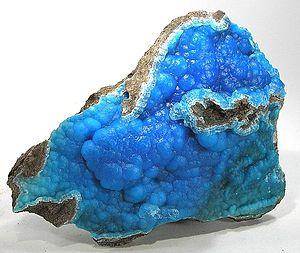
Le xian de Wenshan, subdivision de la province du Yunnan en Chine, est le centre administratif de la préfecture autonome zhuang et miao de Wenshan.